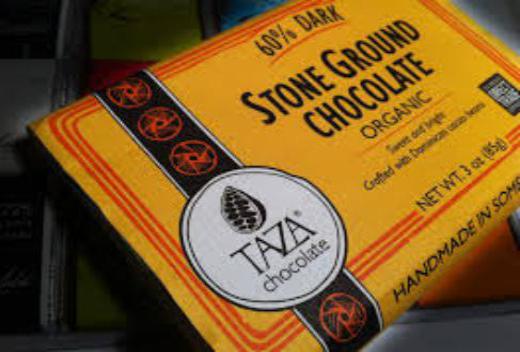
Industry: Food